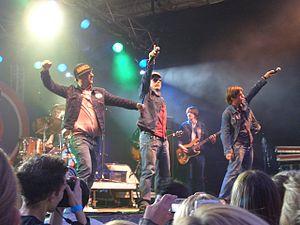
Bravo Otto est un prix attribué depuis 1957 par les lecteurs du magazine allemand Bravo.